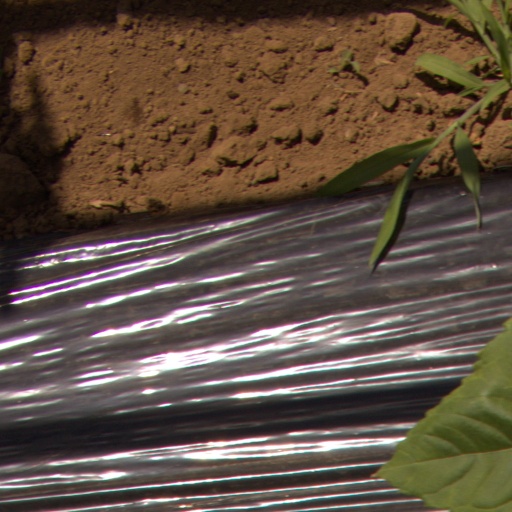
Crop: Jerusalem artichoke